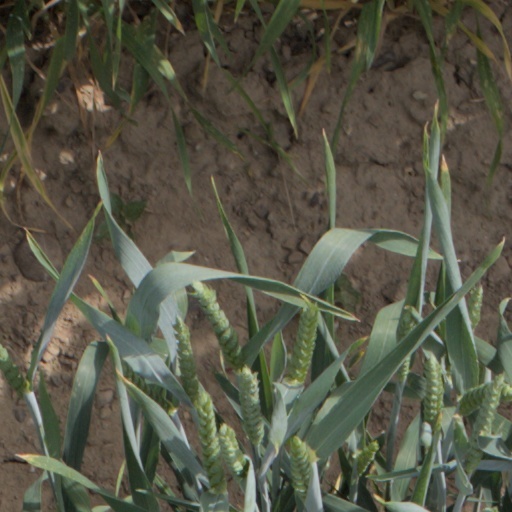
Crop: wheat